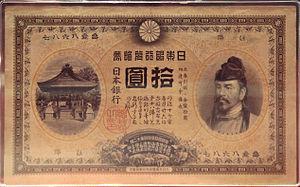
L'histoire de la monnaie au Japon commence avec le premier système monétaire formel qu'est le Kōchōsen, « monnaie impériale », illustré par l'adoption du premier type de pièce officielle du Japon, le wadōkaichin. Elle est frappée pour la première fois en 708 sur ordre de l'impératrice Gemmei, 43ᵉ empereur du Japon. Wadōkaichin est la lecture des quatre caractères gravés sur la pièce et passe pour être composés du nom de l'ère Wadō qui peut alternativement signifier « bonheur », et kaichin qui aurait un rapport avec « monnaie ». Cette monnaie est inspirée par la monnaie Tang appelée kaigentsūhō, émise pour la première fois à Chang'an en 621. Le wadōkaichin possède les mêmes spécifications que la pièce chinoise, avec un diamètre de 2,4 cm et un poids de 3,75 g.